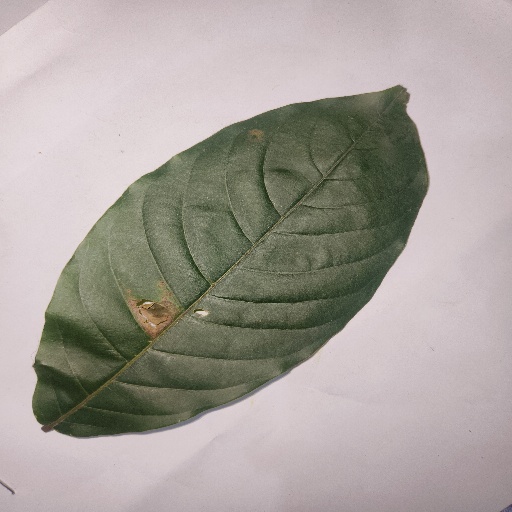
Species: HariTaki
Leaf condition: Bacterial Spot